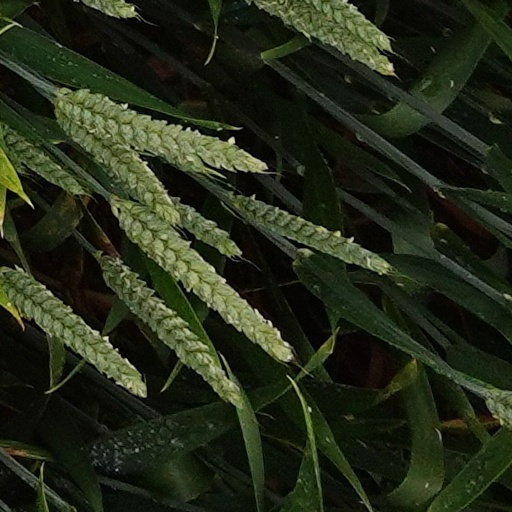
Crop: wheat